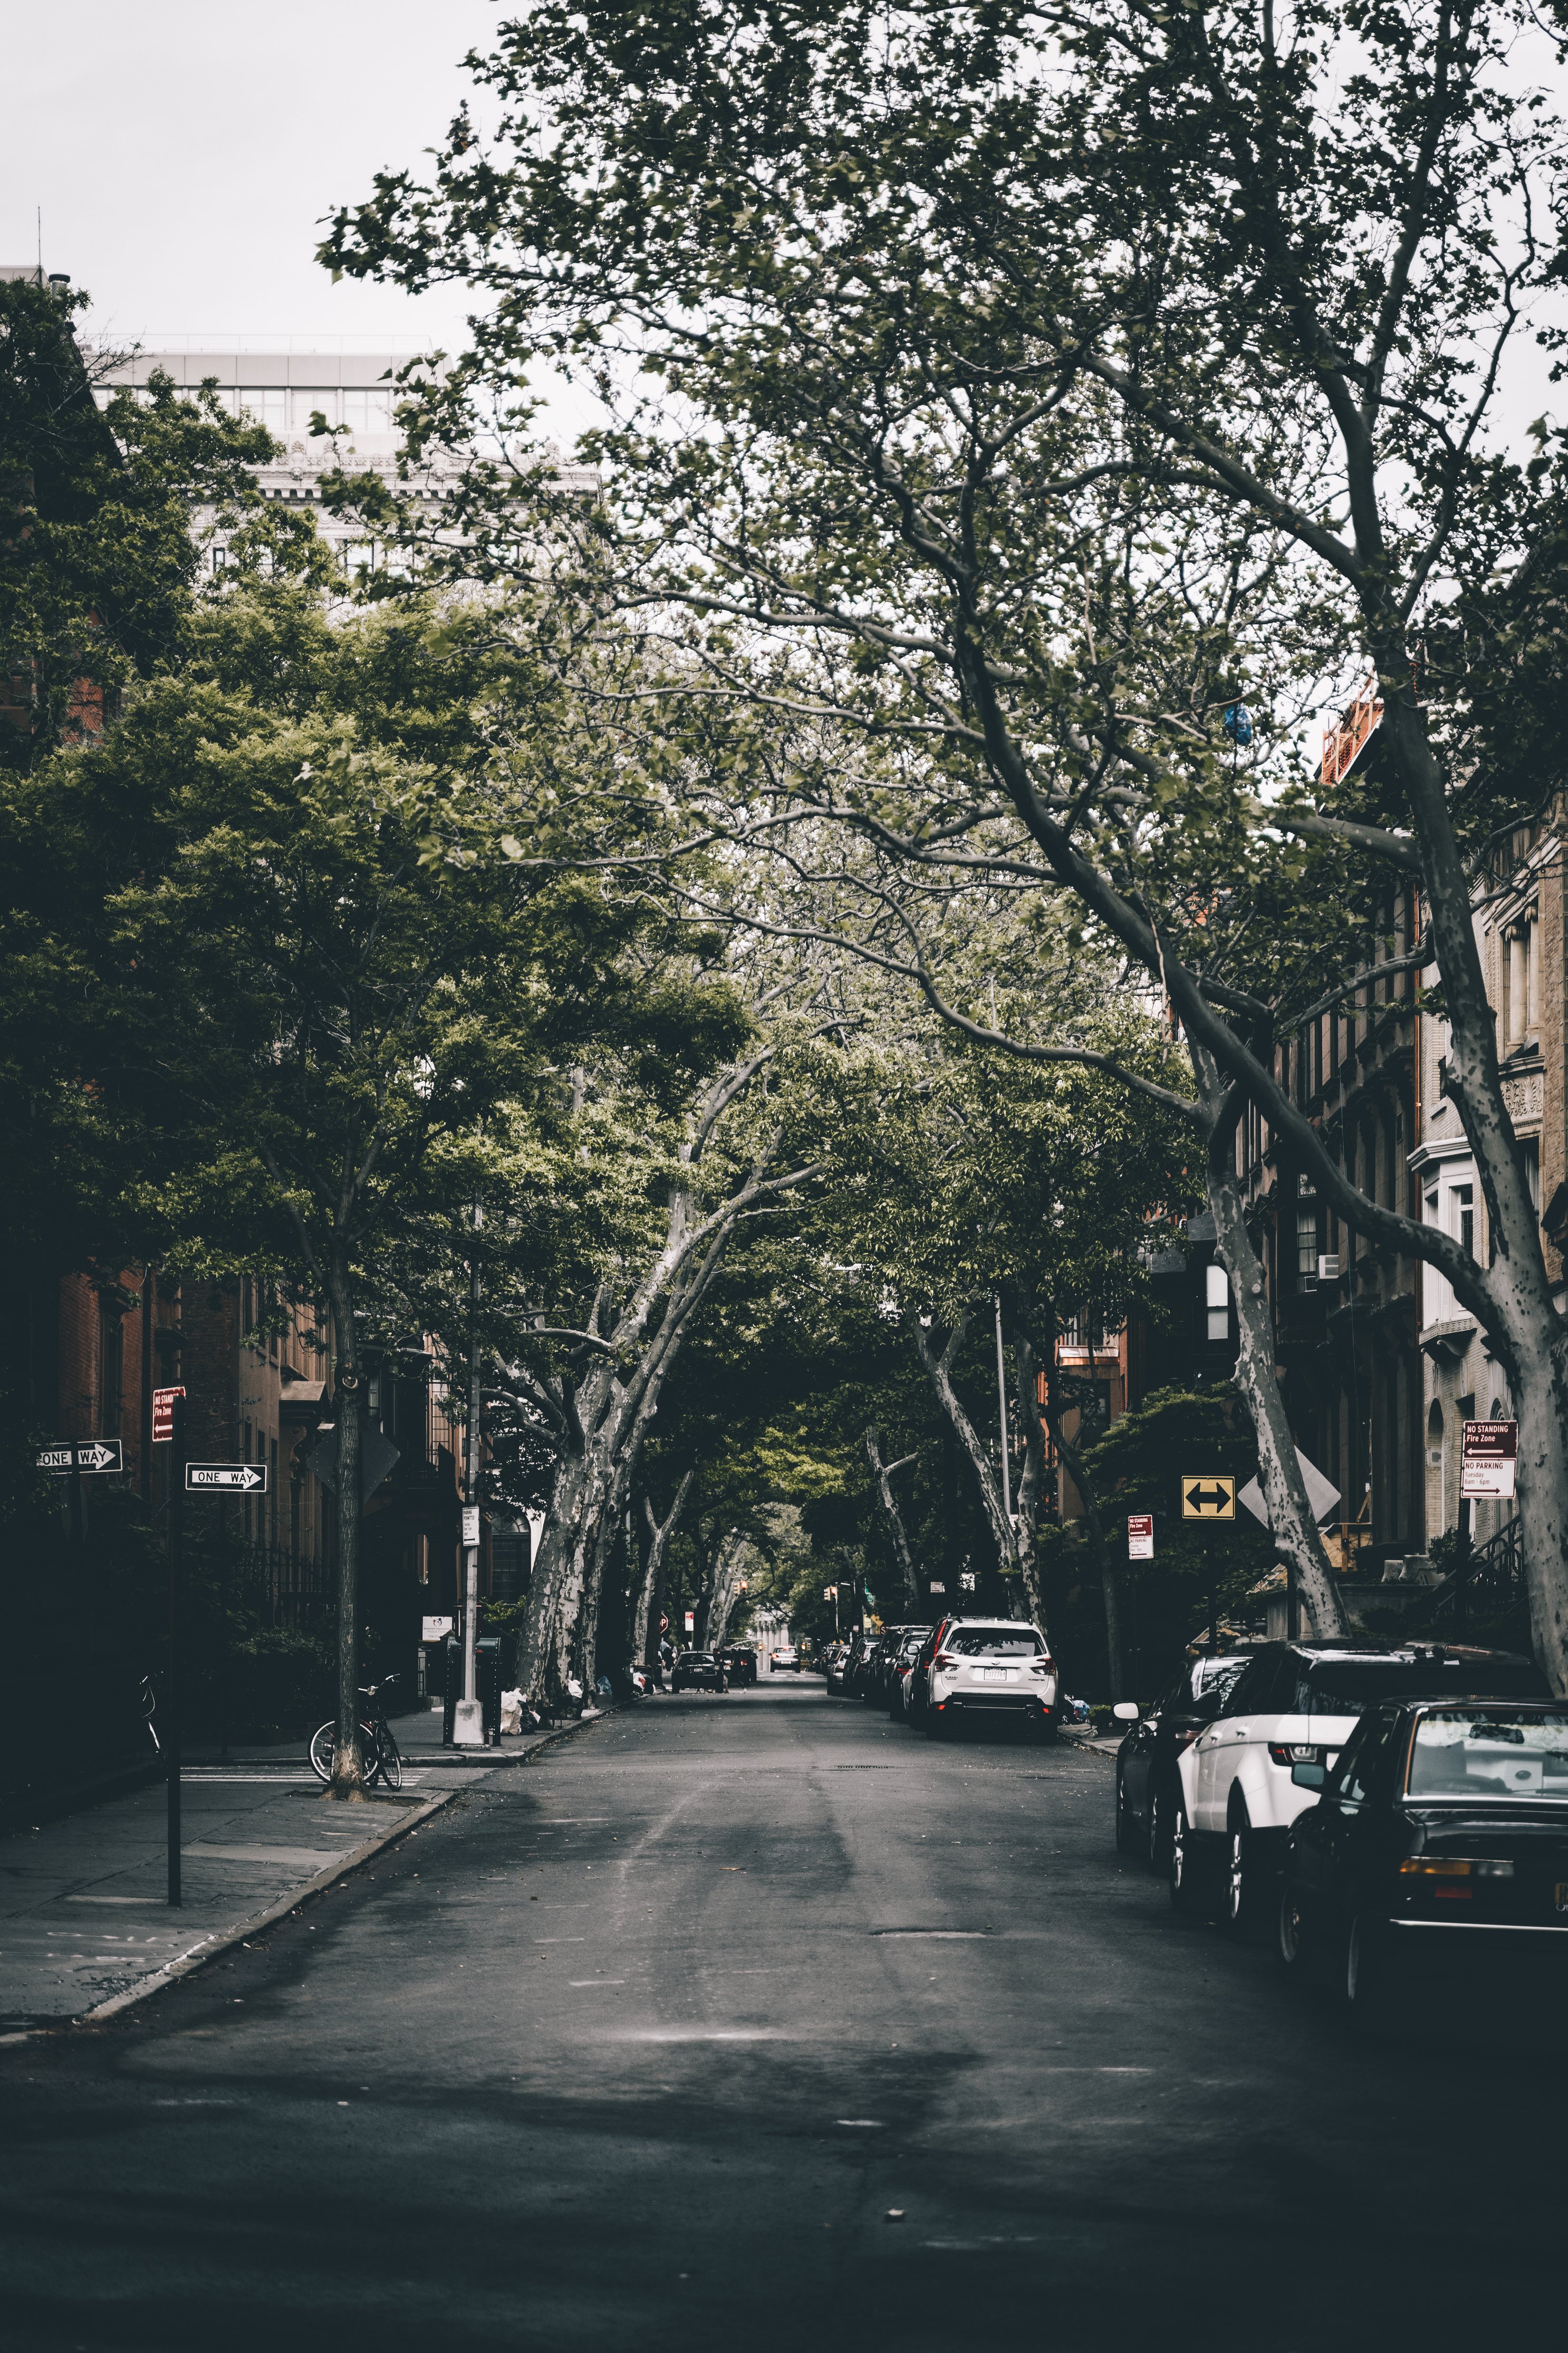
car, sky, vehicle, road surface, tree, automotive lighting, asphalt, mode of transport, thoroughfare, shade, building, neighbourhood, plant, road, morning, city, street light, Tints and shades, natural landscape, urban area, sidewalk, lane, motor vehicle, monochrome, monochrome photography, tire, metropolis, mixed use, deciduous, street, landscape, evening, trunk, suburb, symmetry, light fixture, nonbuilding structure, pedestrian, shadow, downtown, winter, darkness, night, family car, transport